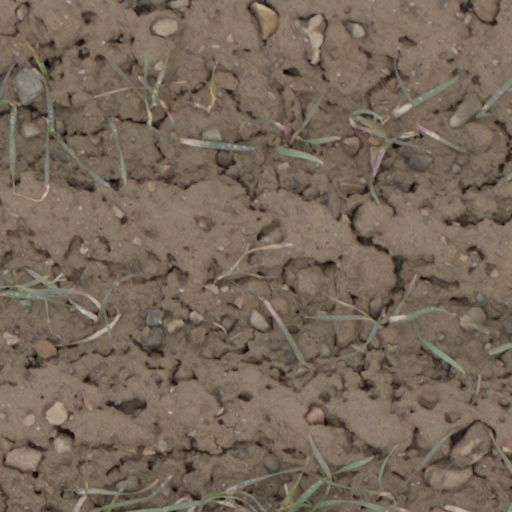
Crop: wheat